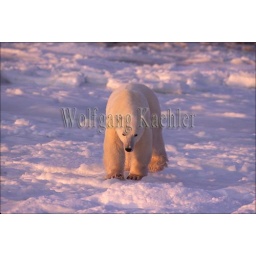
Canada, manitoba, near churchill, tundra, polar bear walking